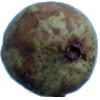
Label: Pear Stone 1